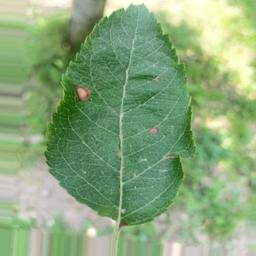
Label: Alternaria